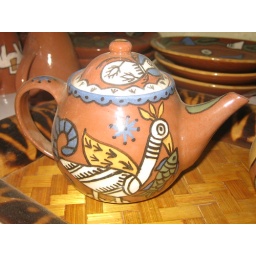
A traditional tribal design with wild bird and fish in mouth.